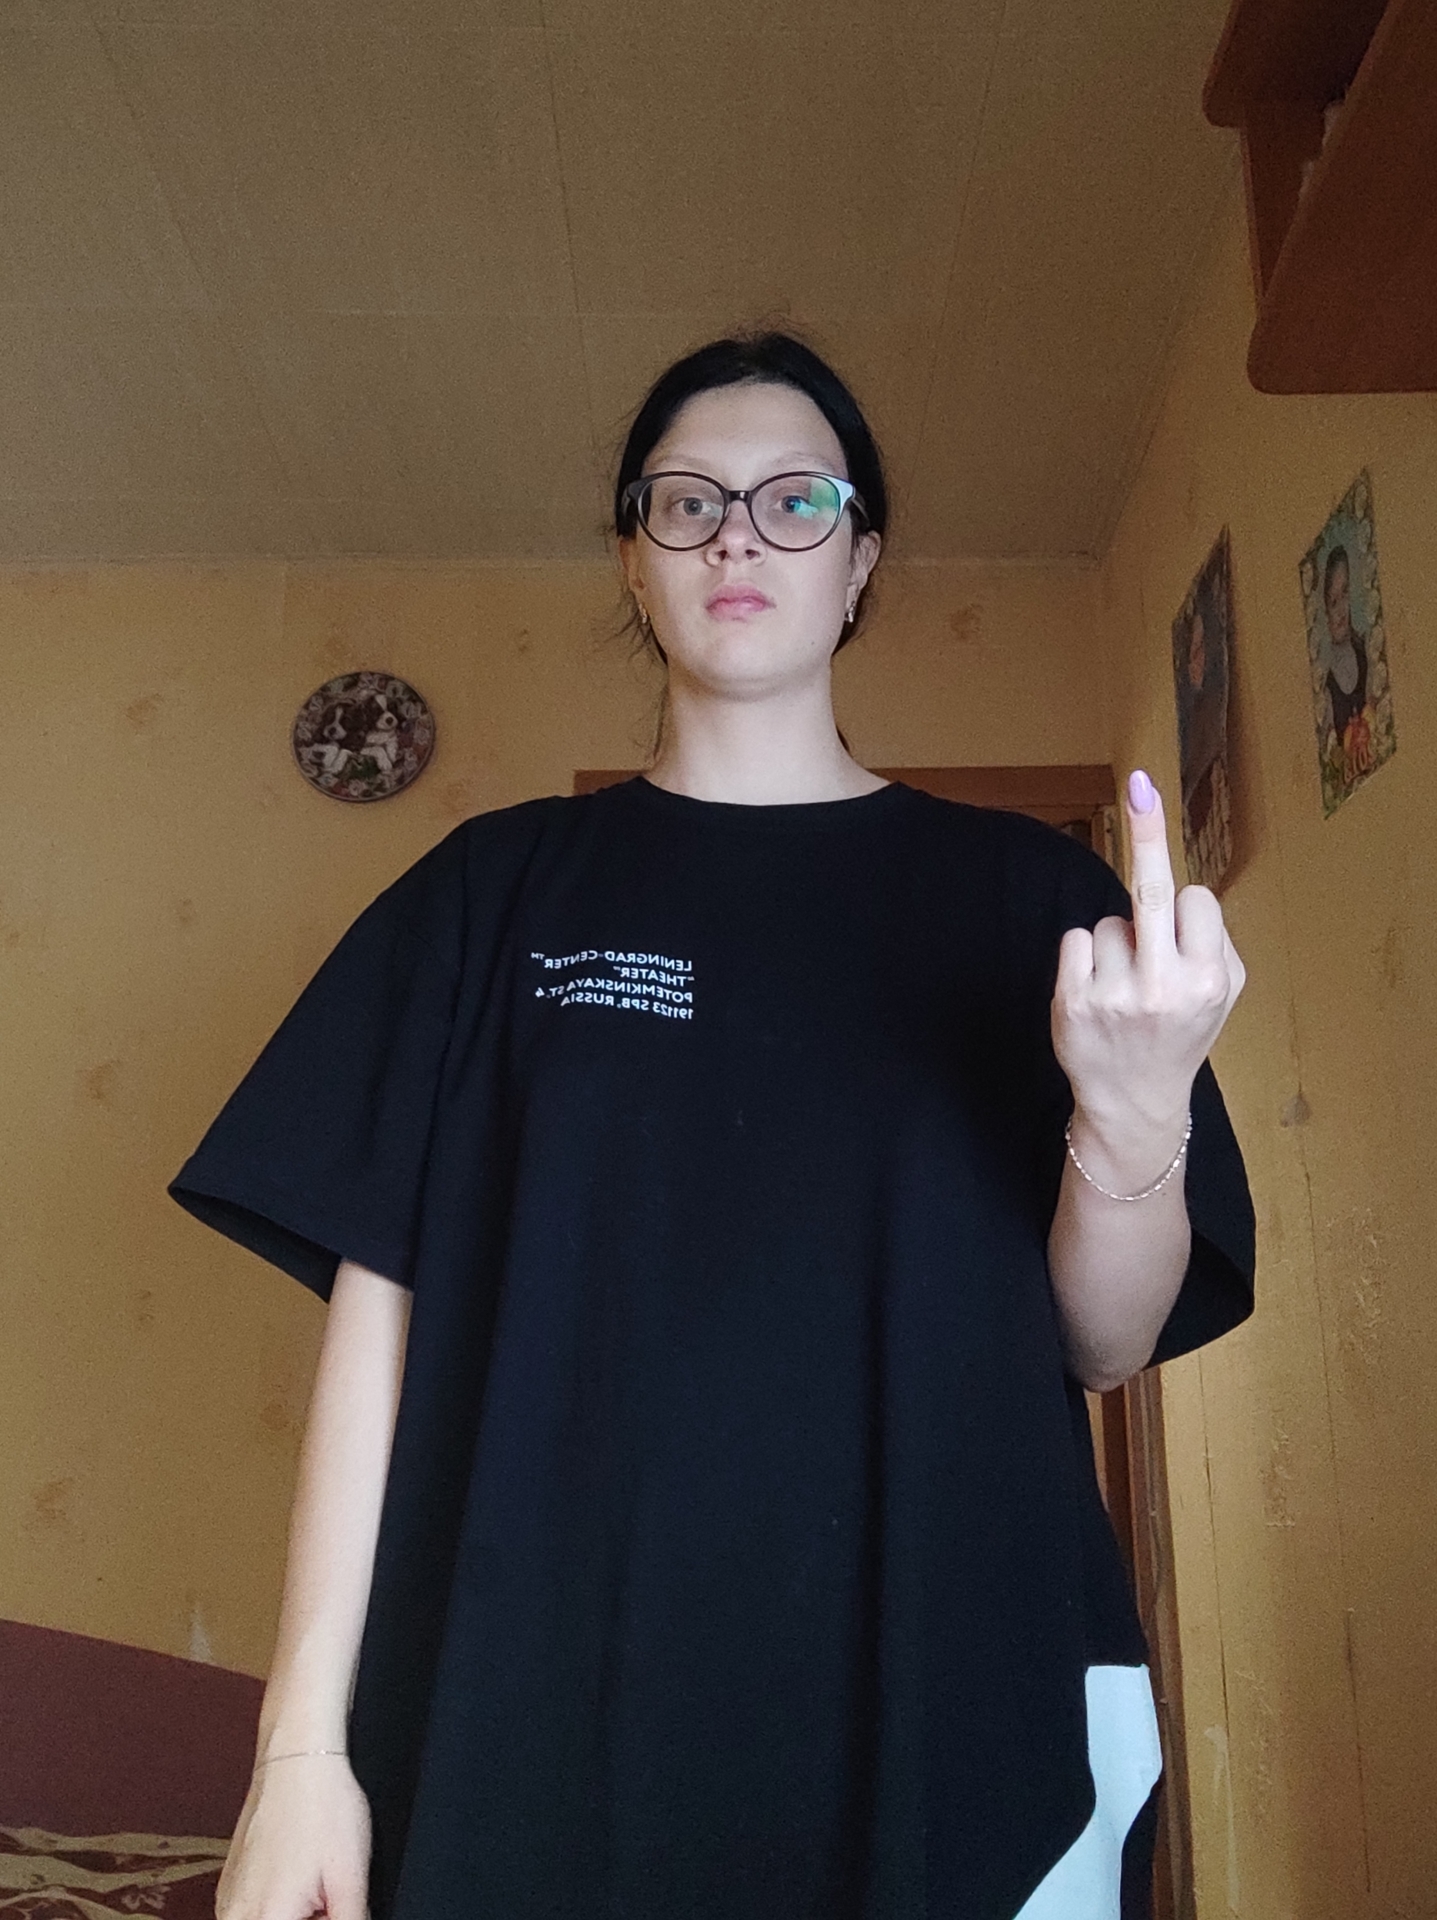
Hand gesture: middle_finger